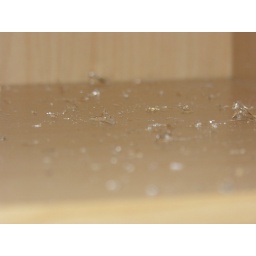
One of my clear plates busted in the cabinet.